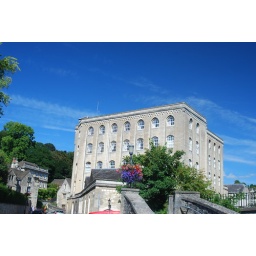
This building looked awesome against the blue sky, such cool colours.